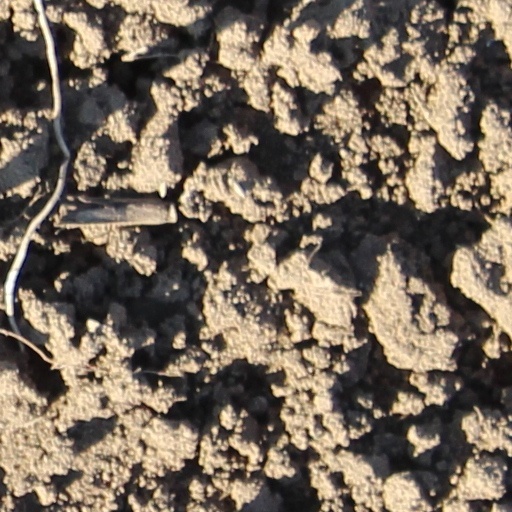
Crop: wheat